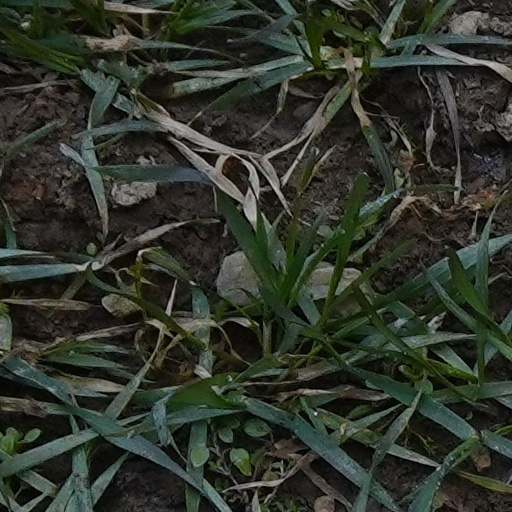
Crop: wheat